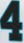
Number: 4